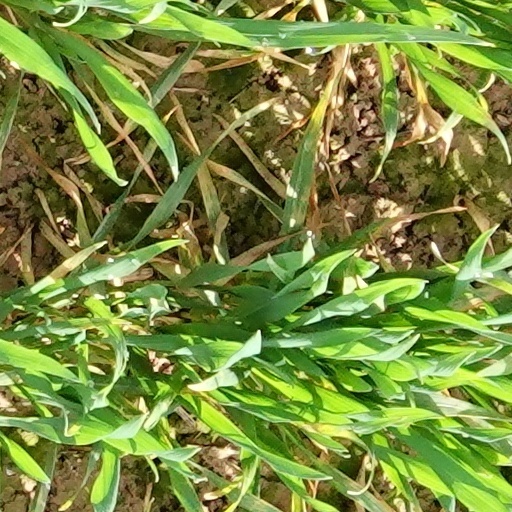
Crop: wheat